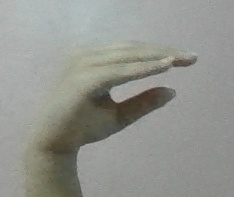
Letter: jeem